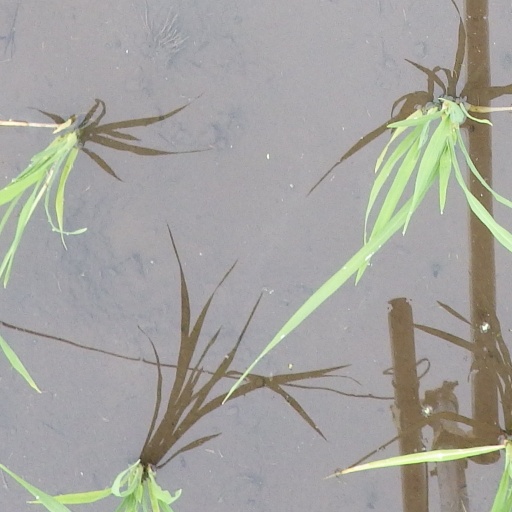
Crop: rice